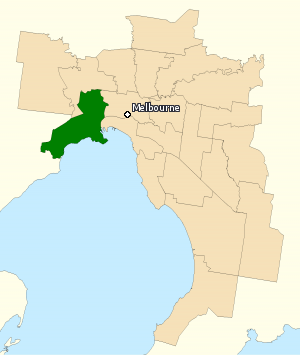
La circonscription de Gellibrand est une circonscription électorale australienne dans la banlieue ouest de Melbourne au Victoria. La circonscription a été créée en 1949 et porte le nom de Joseph Gellibrand, un des premiers colons européens de la région de Melbourne. Elle comprend les quartiers de Footscray, Altona, Braybrook, Newport, Williamstown et Yarraville.